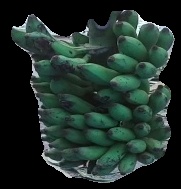
Variety: elakki-bale
Grade: grade3